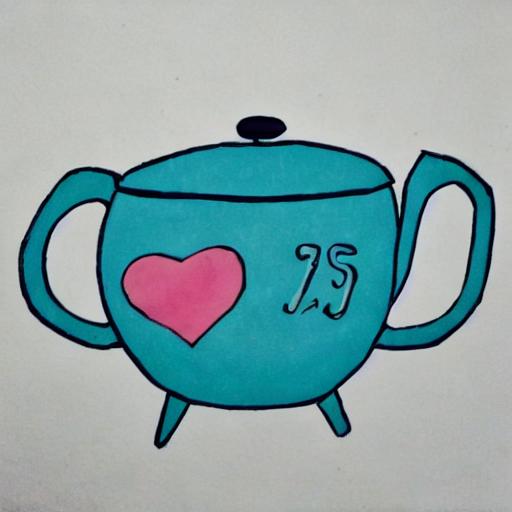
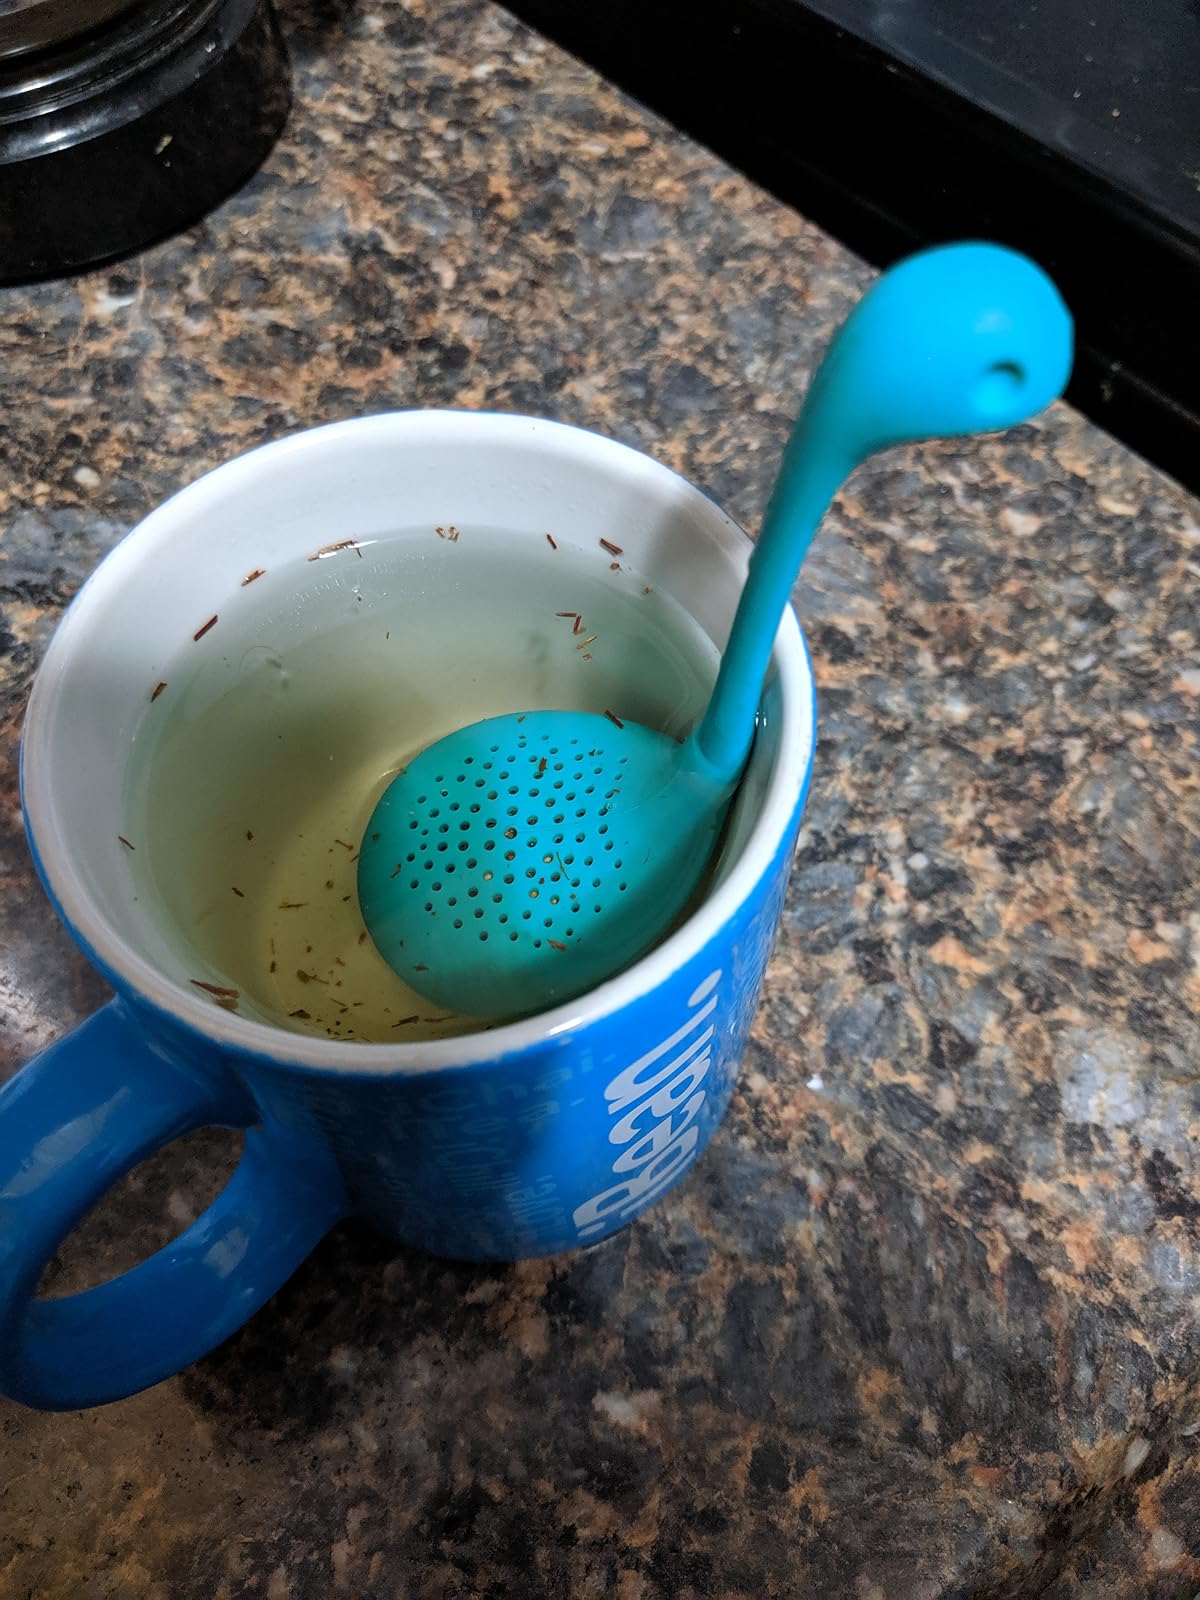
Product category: items_tea
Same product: no